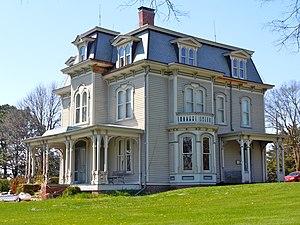
Amerika - laissant entendre un nom russifié des États-Unis - est une mini-série uchronique américaine diffusée du 15 février 1987 au 22 février 1987 sur ABC. La mini-série a inspiré une novélisation intitulée Amerika : Le triomphe de l'esprit américain. Amerika met en scène Kris Kristofferson, Mariel Hemingway, Sam Neill, Robert Urich, et Lara Flynn Boyle, alors âgée de 17 ans dans son premier grand rôle. Amerika dépeint la vie aux États-Unis après un coup d'État sans effusion de sang orchestré par l'Union soviétique. Ne voulant pas décrire la prise de contrôle effective, Brandon Stoddard le président de ABC Entertainment décida de faire démarrer l'histoire dix ans après le Coup d'État, en mettant l'accent sur le peuple américain démoralisé après une décennie de conquête soviétique. Le but, a-t-il expliqué plus tard, était de dépeindre l'esprit américain dans de telles conditions et non de raconter la prise de pouvoir des soviétiques.